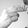
ASL letter: H